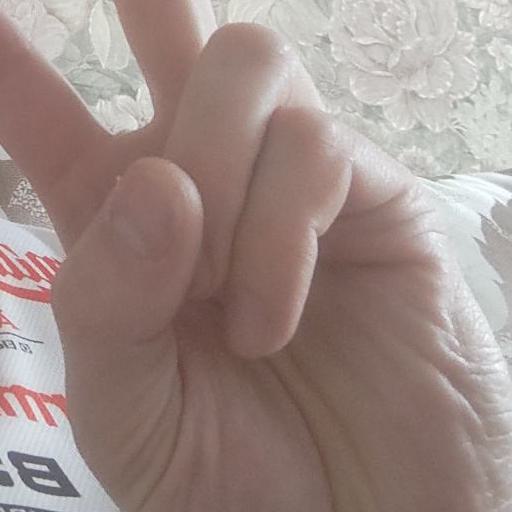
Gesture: peace